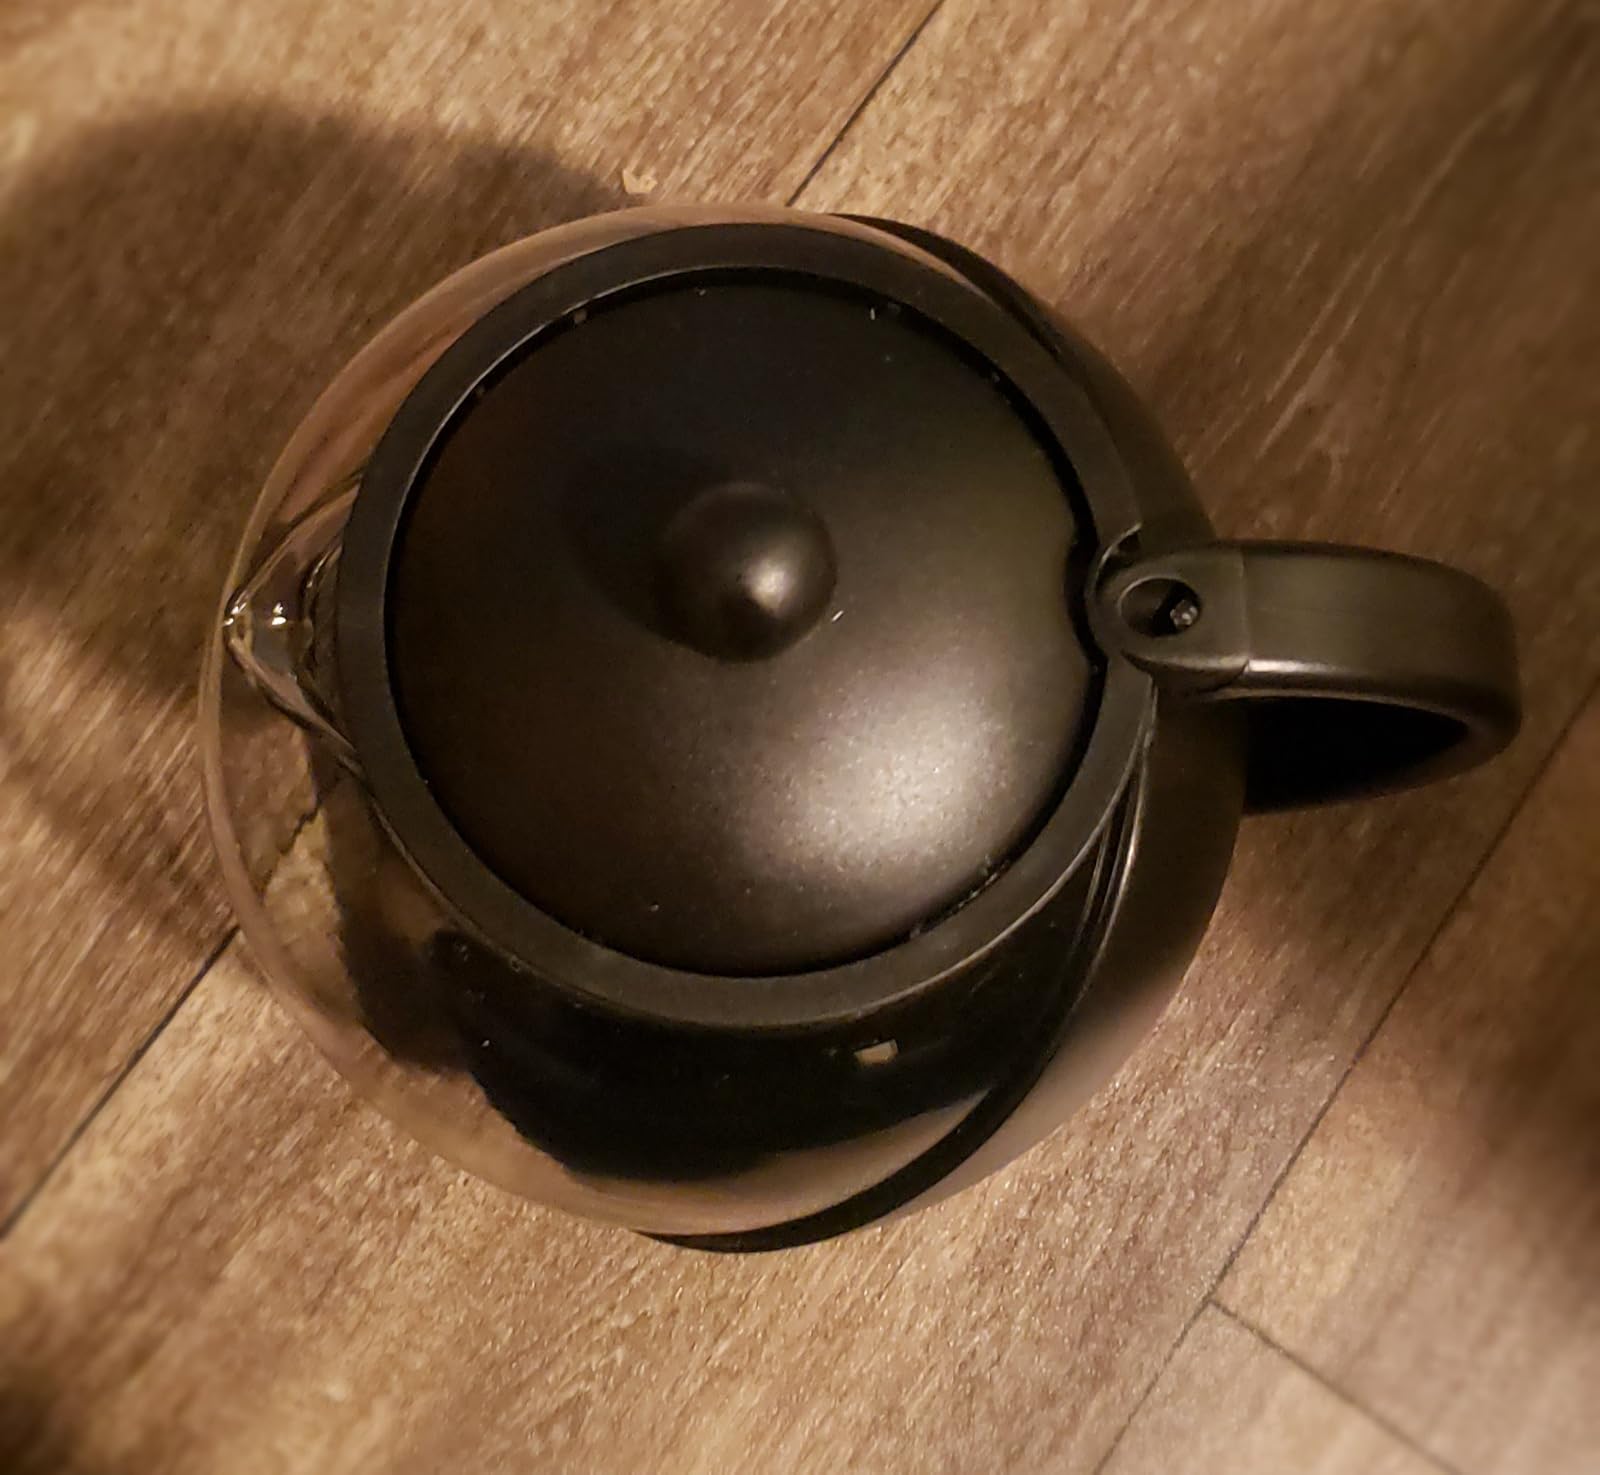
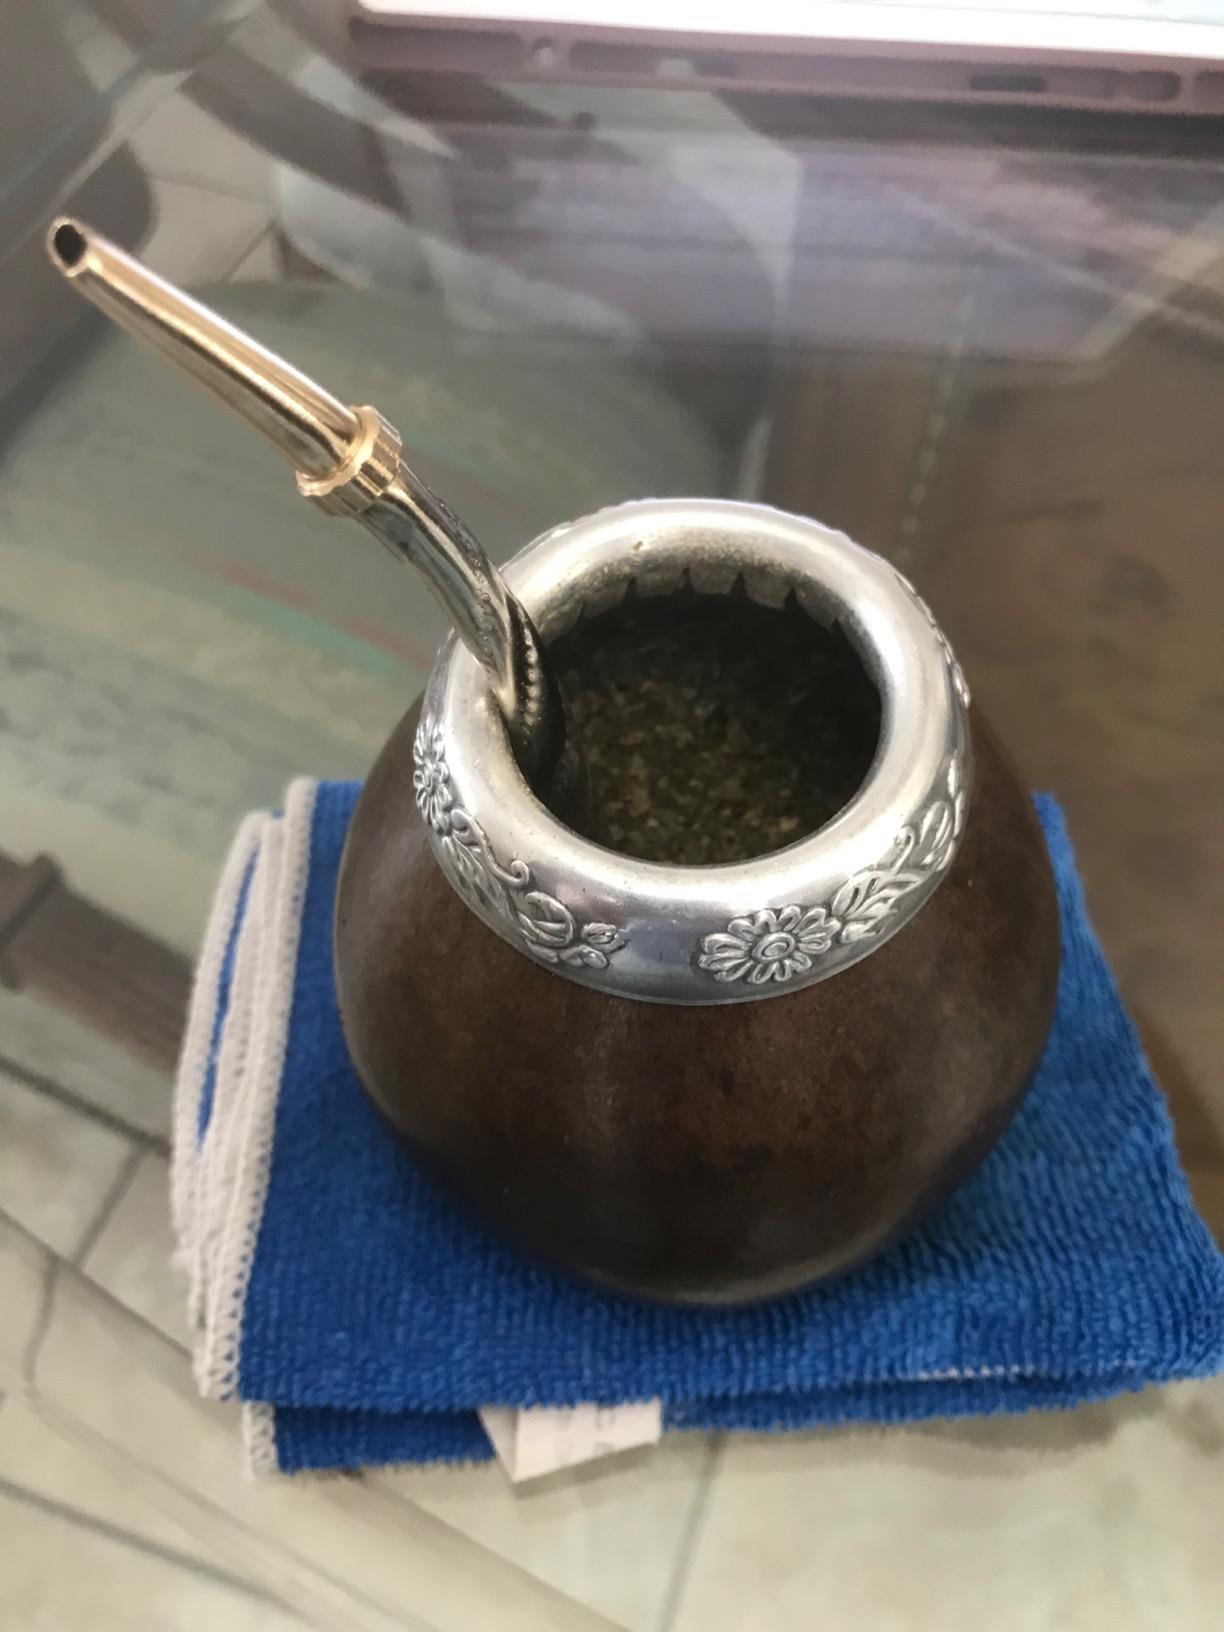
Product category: items_tea
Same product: no